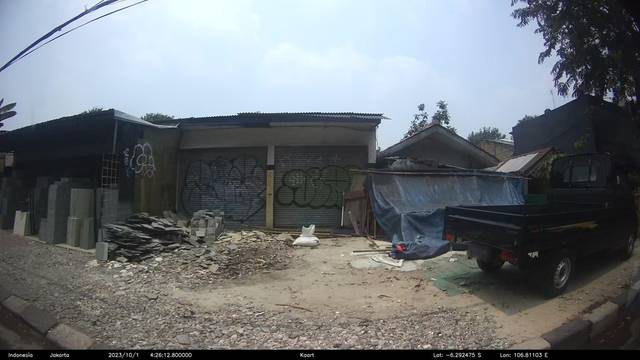
Region: Indonesia
Coordinates: -6.292, 106.811